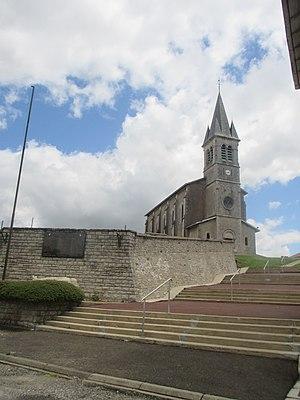
Voici l'église
Rivière-Saas-et-Gourby est une commune du Sud-Ouest de la France, située dans le département des Landes.